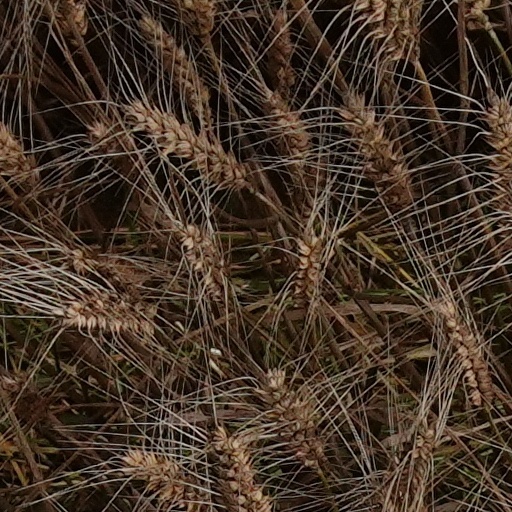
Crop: wheat